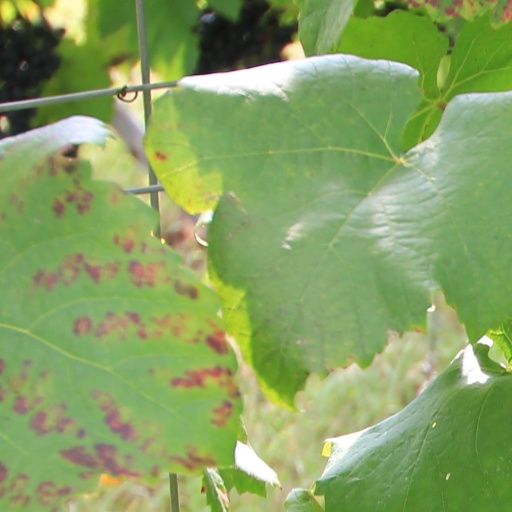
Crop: grape